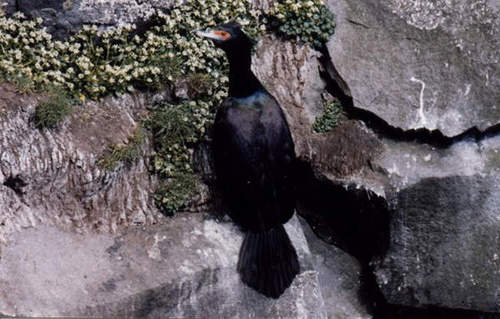
large black bird with blue and purple coverts, grey beaka large all black bird, with long wing and tail feathers, a black nape, and a white short bill.
this bird is black with a wide tail and has a long, pointy beak.
a big black bird with orange eyes and a small beak.
this bird is a relatively large unusual looking bird that is solid black with a green sheen around the base of the neck and it has an elongated neck, red around the eyes and a bill somewhat similar to a turkey.
this bird has wings that are black and has a long white bill
this bird has wings that are black and has a long necka bird with a bronze and tan bill and blue nape to the black back
this bird has wings that are black and has a red face
this bird has a black back with a large orange bill.
Species: Red Faced Cormorant